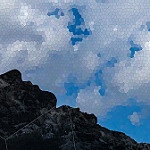
Label: mountain